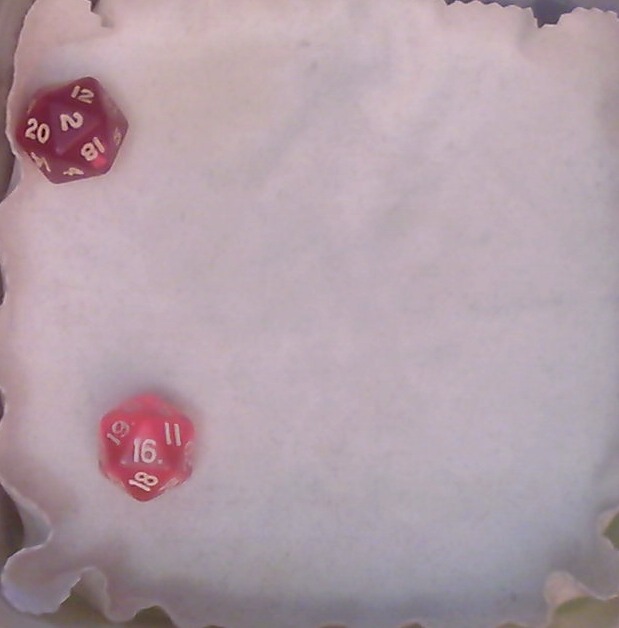
Dice in frame:
type: d20
value: 2
type: d20
value: 16
Label source: human
Face values trusted: no